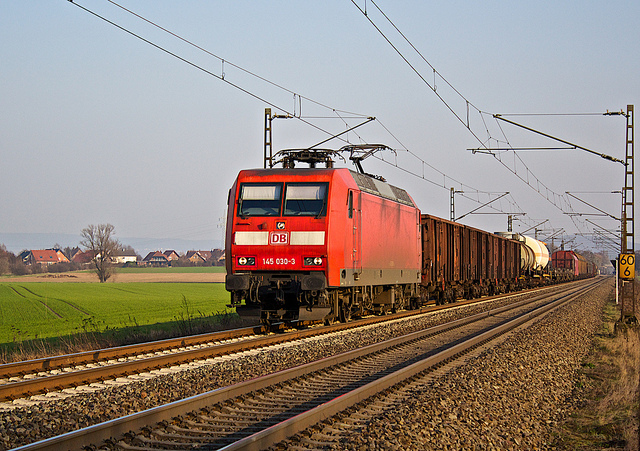
a red and orange train engine and its brown cars

A train that is riding on some train tracks.

Freight train moves along the tracks in the countryside

A red train traveling through rural country side.

A red train makes its way down the tracks in the country.